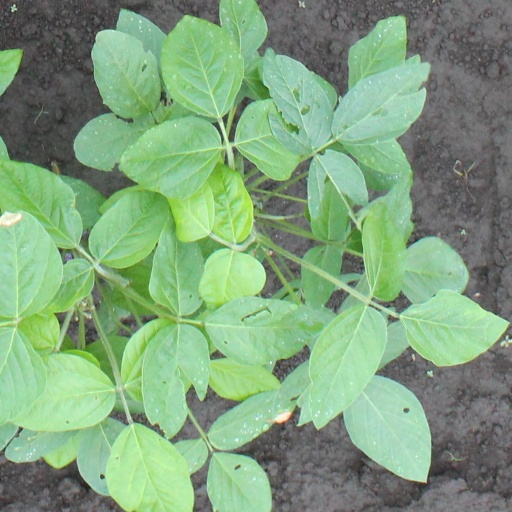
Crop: soybean